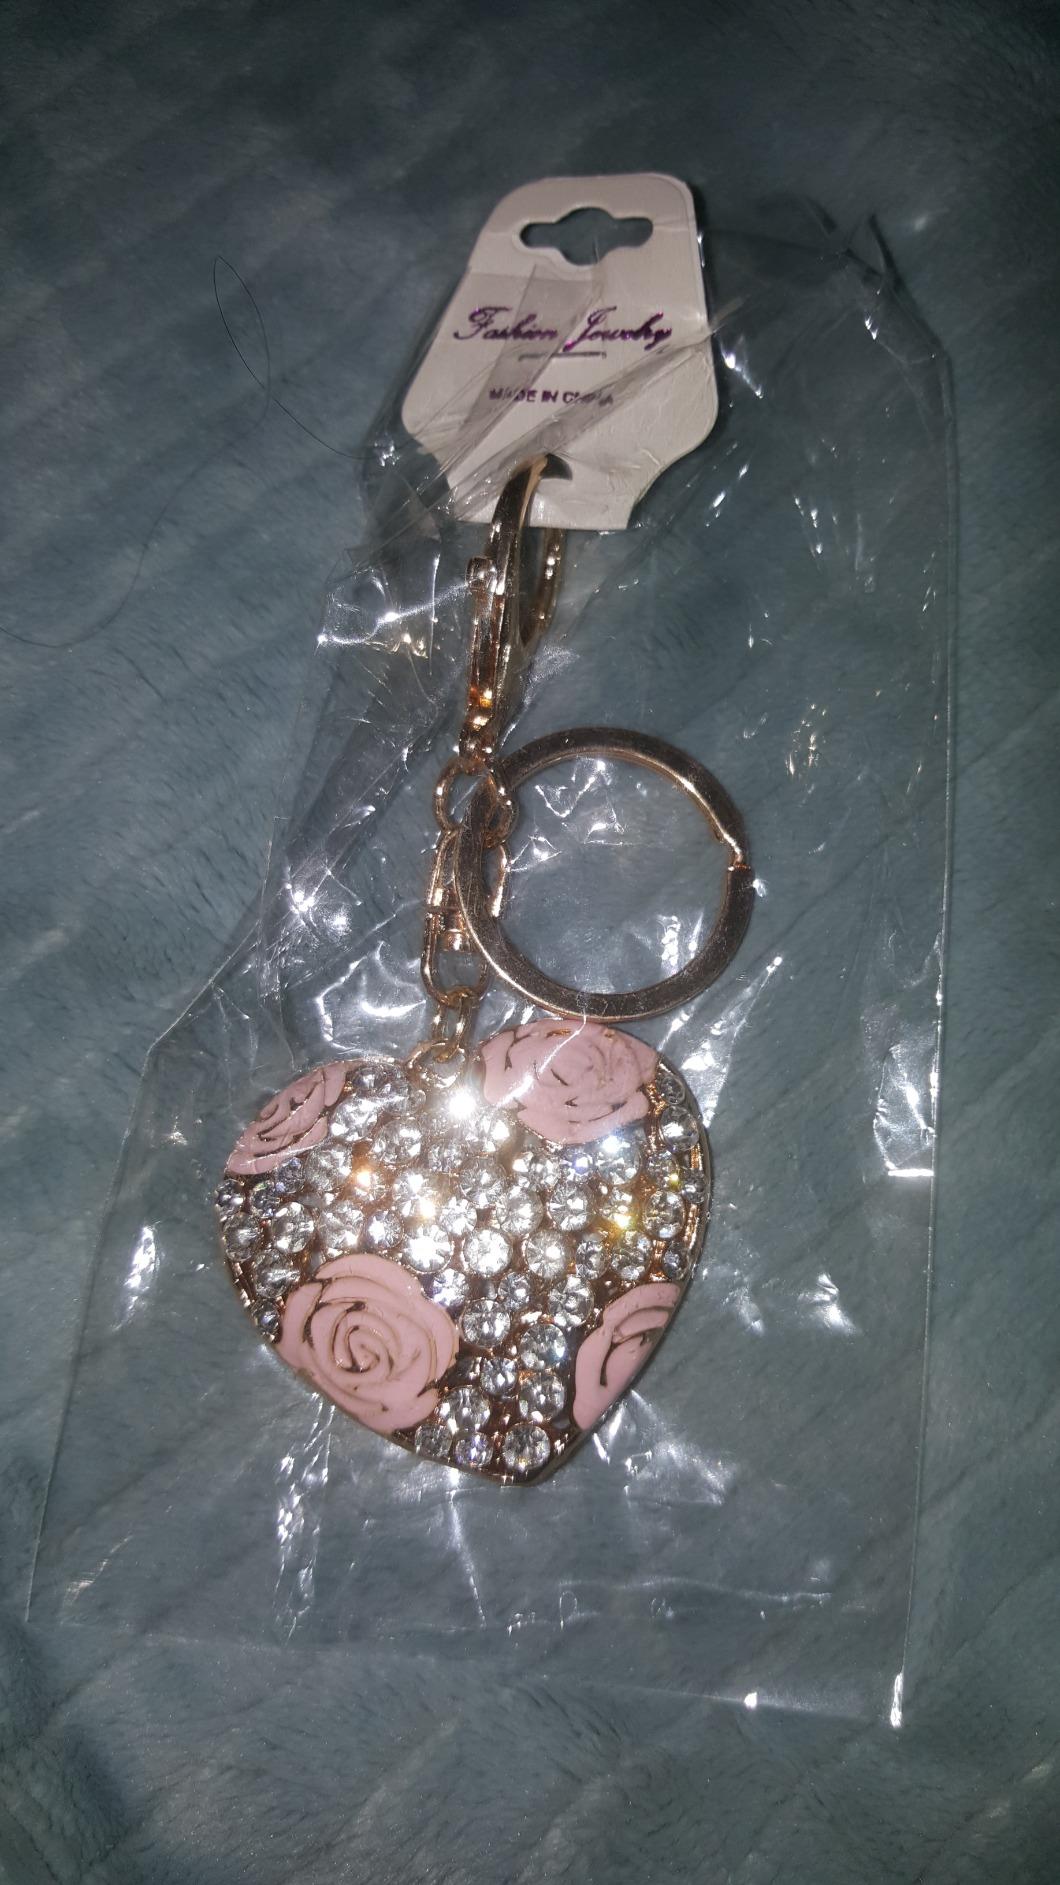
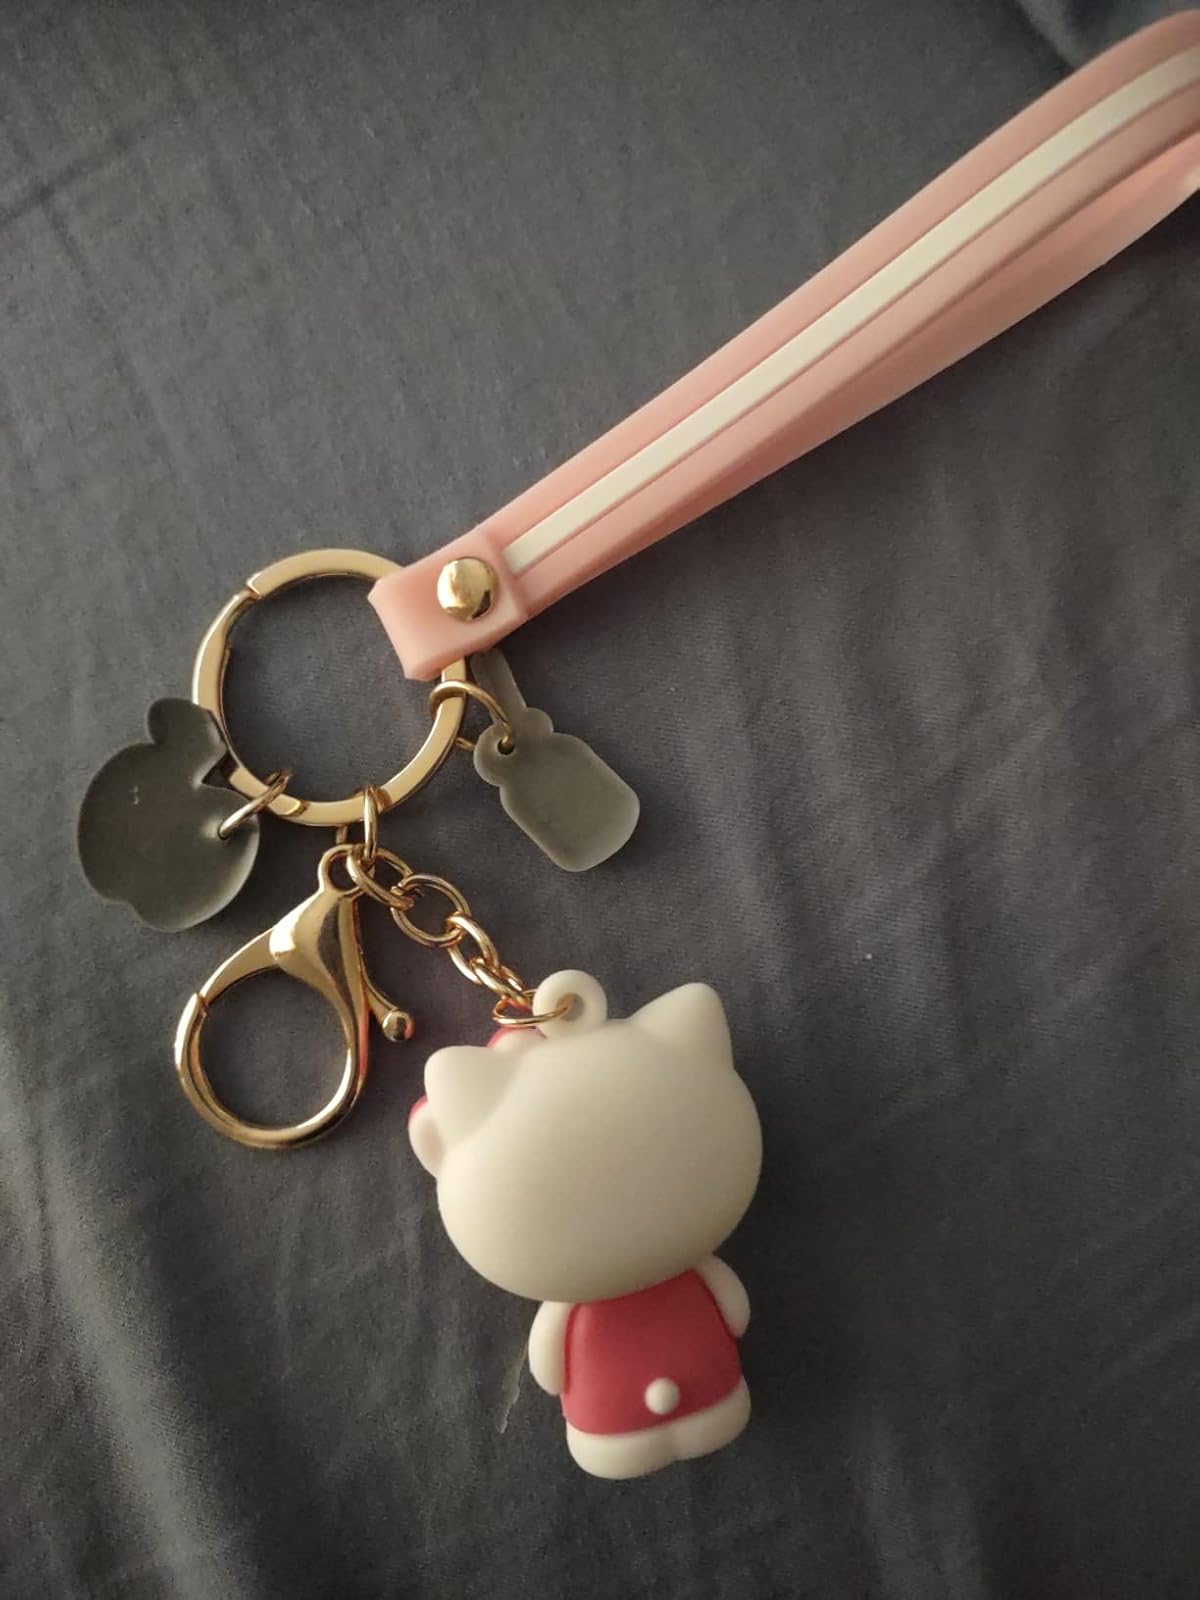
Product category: accessories_keychain
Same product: no